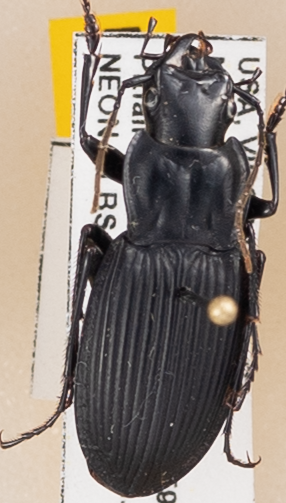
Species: Dicaelus teter
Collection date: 2022-06-14
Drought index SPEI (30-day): -0.03
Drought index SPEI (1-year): -1.01
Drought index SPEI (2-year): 0.1